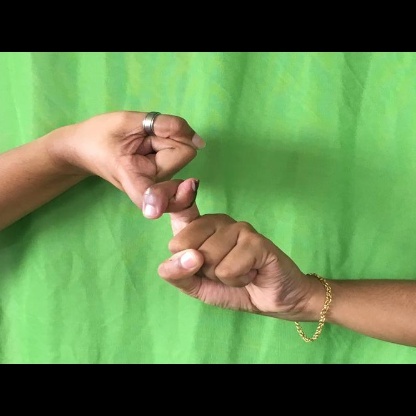
Mudra: Pasha